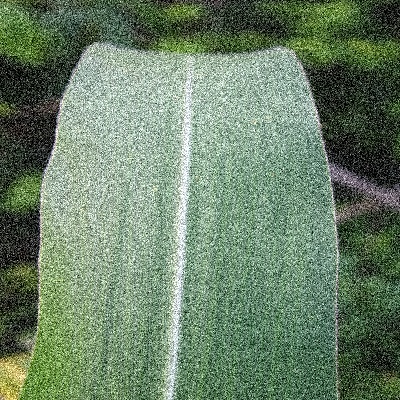
Label: Corn_(Maize)___Leaf_Spot